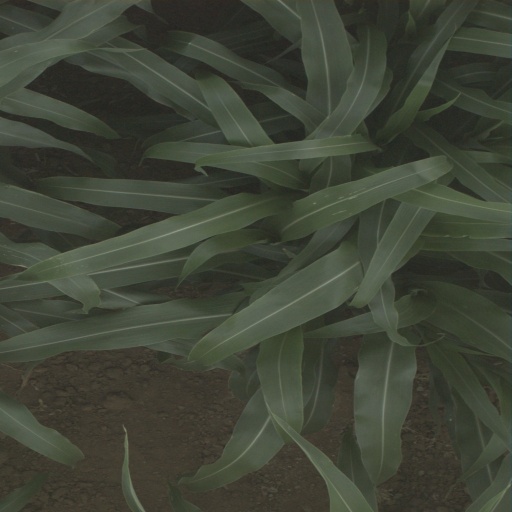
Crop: sorghum